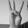
ASL letter: W